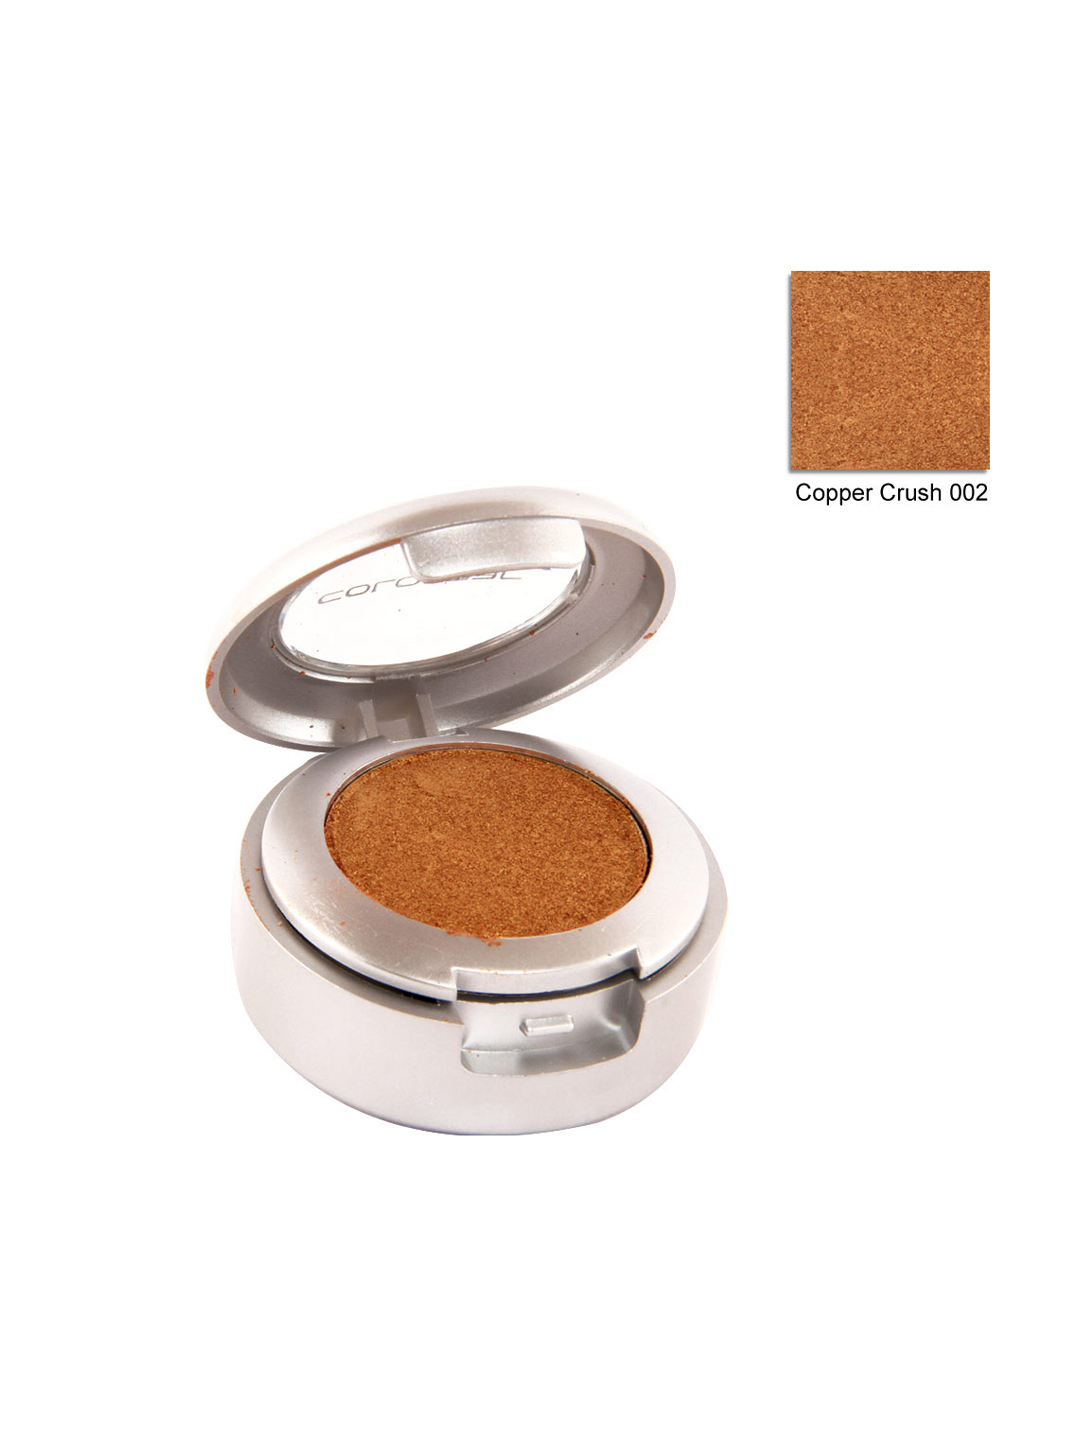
Colorbar Copper Crush Eye Shadow 002
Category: Personal Care / Makeup / Eyeshadow
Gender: Women
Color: Copper
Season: Spring 2017
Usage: Casual